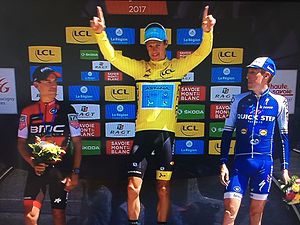
Jakob Fuglsang / Dopingundersøgelse
Richie Porte, Jakob Fuglsang og Daniel Martin på podiet efter sejren i Critérium du Dauphiné 2017
Jakob Diemer Fuglsang er en dansk cykelrytter, der har vundet flere danske og internationale løb både i landevejsløb og mountainbike. Han vandt sølv i linjeløbet ved de Olympiske Lege i Rio de Janeiro i 2016. Han har to gange vundet danmarksmesterskabet i enkeltstart og er den eneste, der har vundet Post Danmark Rundt tre år i træk. Han har deltaget i alle tre Grand Tour: Giro d'Italia, Vuelta a Espana og Tour de France flere gange. I mountainbike blev han bl.a. verdensmester for U23-ryttere i 2007. Som professionel har han kørt for Team Saxo Bank, Radioshack-Nissan-Trek og siden 2013 for Astana Pro Team. Hans hidtil største triumf kom i 2019, da han sejrede i éndagsløbet Liège-Bastogne-Liège. Efterfølgende vandt han for anden gang i karrieren etapeløbet Critérium du Dauphiné.